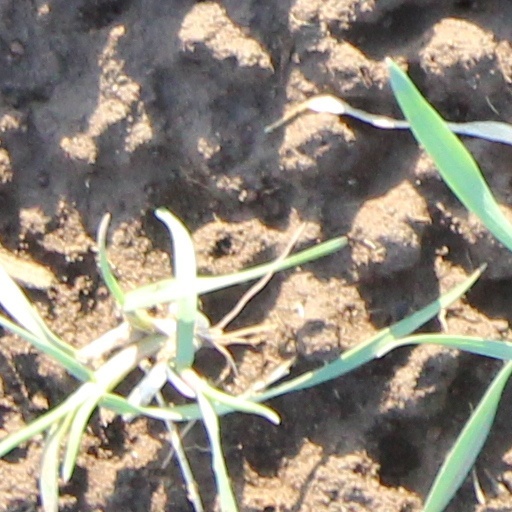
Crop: wheat